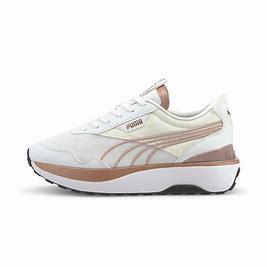
Brand: Puma
Model: Cruise Rider